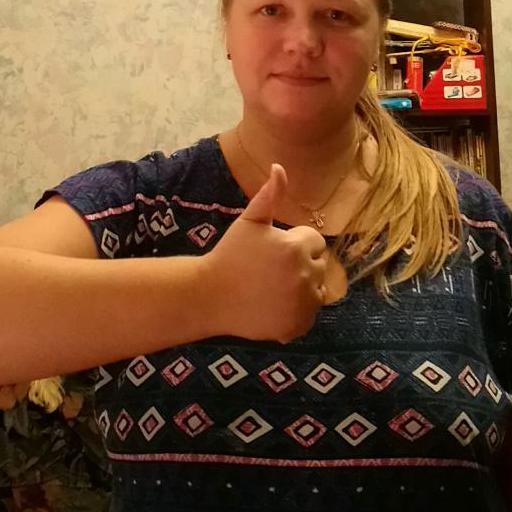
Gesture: like